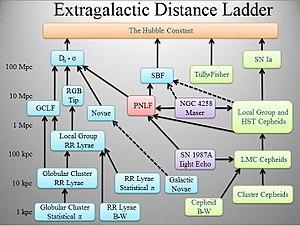
Boîtes vert pâle